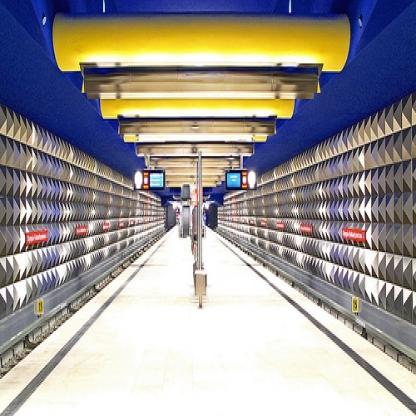
Scene: Indoor